Leccinellum griseum

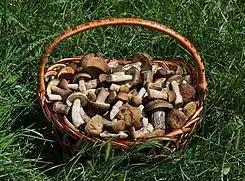
"Leccinum griseum" in basket. Ukraine

The cap is convex, usually greyish brown but can be light brown to olive. It grows up to 15 cm in diameter. The stem is pale grey, rather long and slender with longitudinal furrows. The flesh is white, slowly turning grey-violet when cut, particularly in the stem, and it has a mild taste.